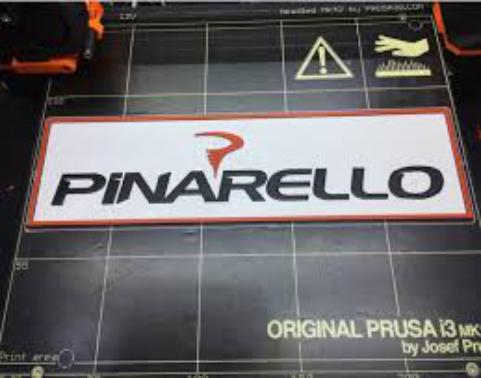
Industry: Transportation